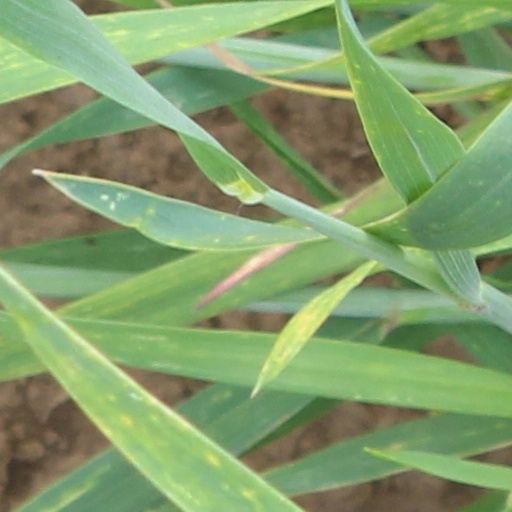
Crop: wheat